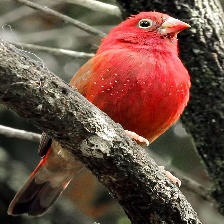
Species: RED FODY
Scientific name: FOUDIA MADAGASCARIENSIS